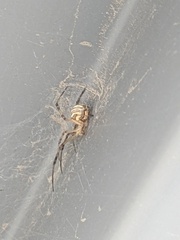
Species: Lactrodectus_hesperus